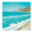
Label: sea